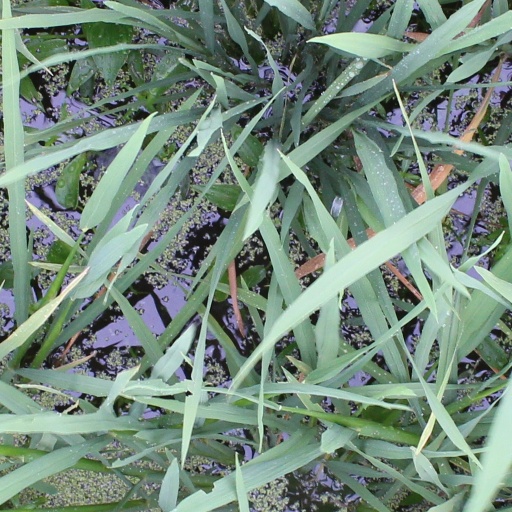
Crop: rice